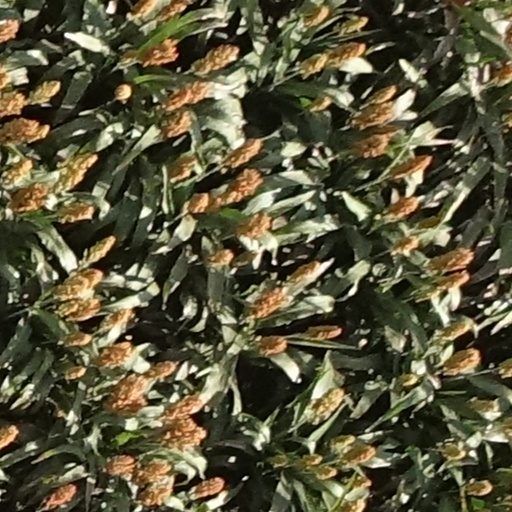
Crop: sorghum